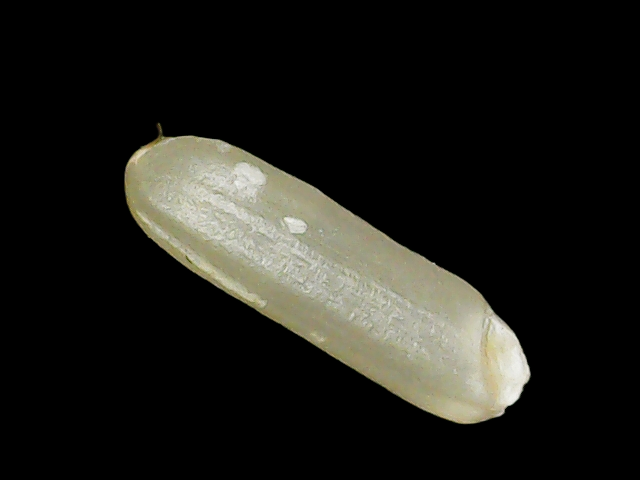
Rice variety: Binadhan14